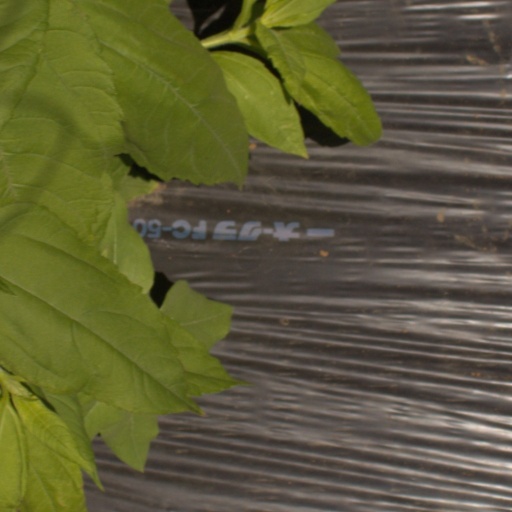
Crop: Jerusalem artichoke